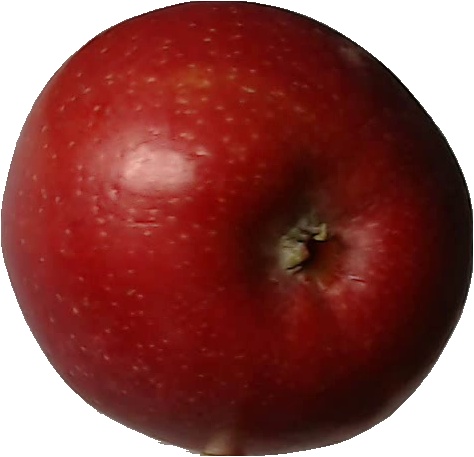
Label: apple_braeburn_1